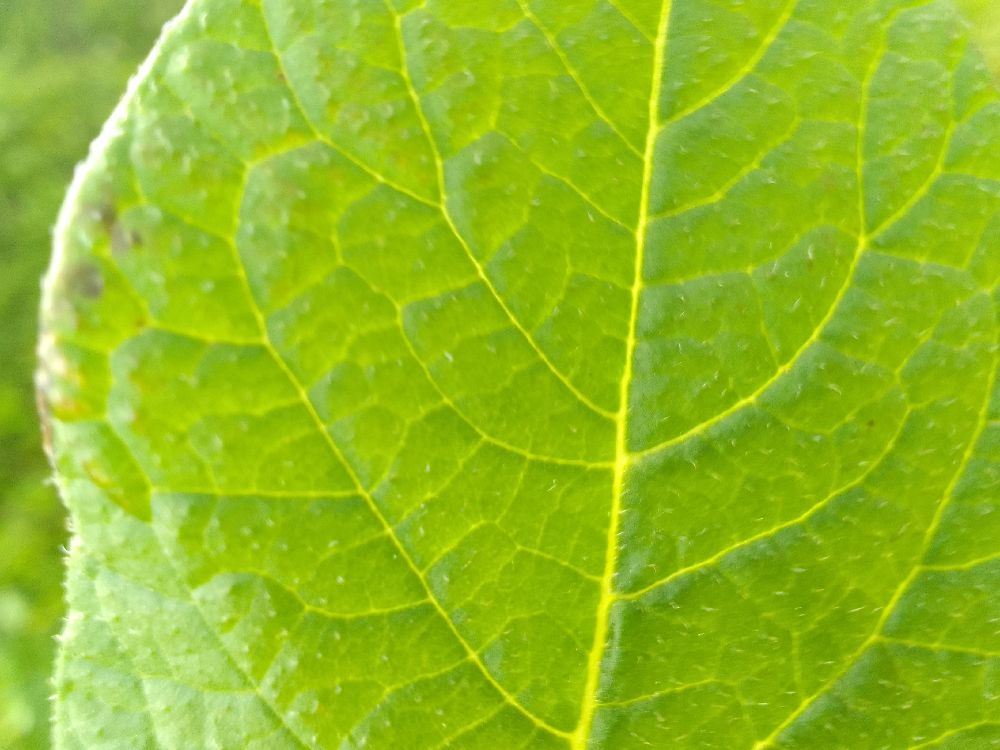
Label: Healthy